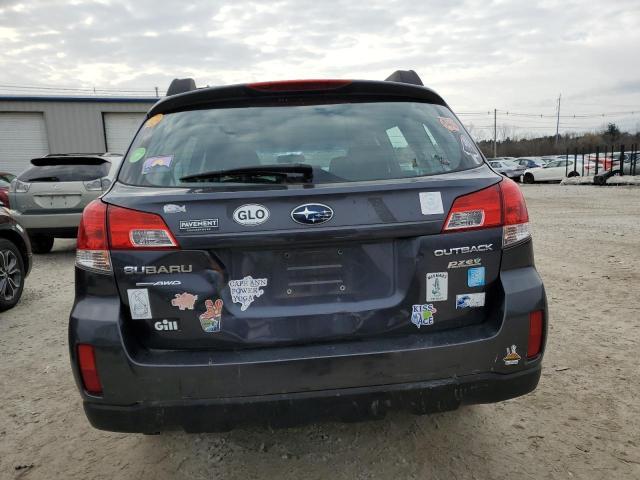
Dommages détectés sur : malle, pare-choc arrière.
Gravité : mineur